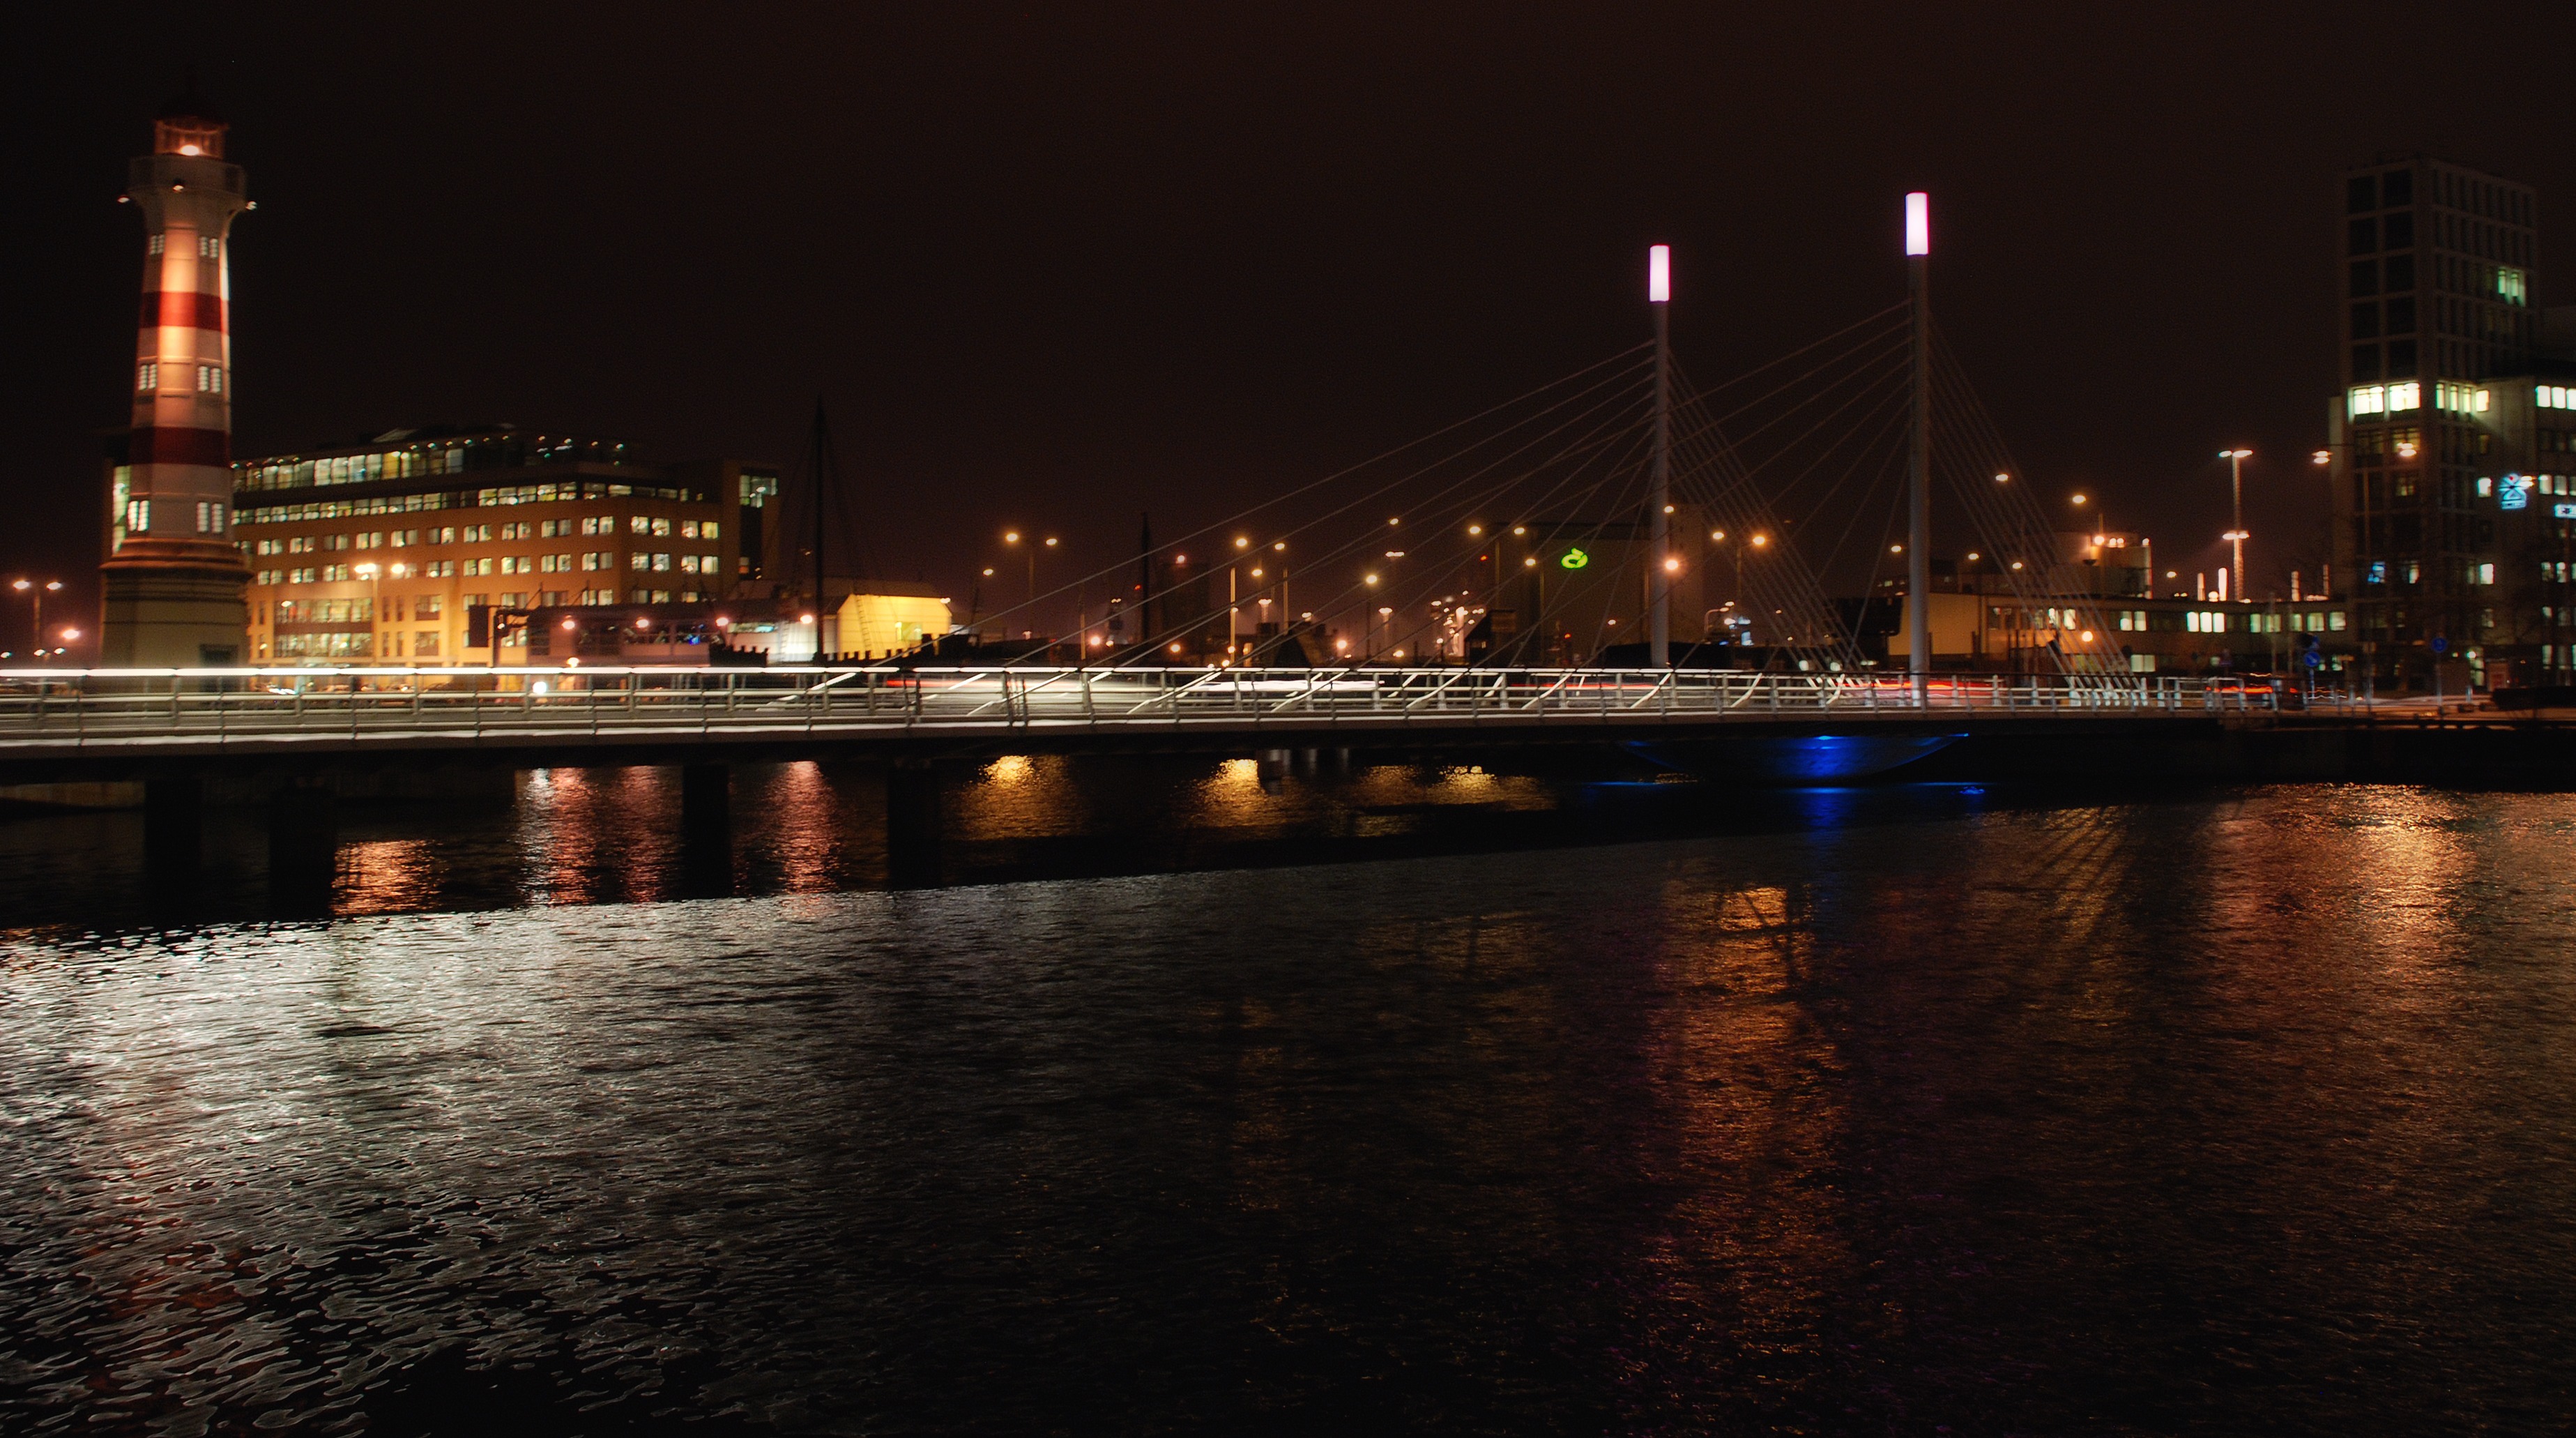
water, light, architecture, bridge, skyline, night, city, skyscraper, urban, river, cityscape, downtown, dusk, evening, reflection, landmark, darkness, lights, buildings, sweden, reflections, metropolis, cities, malmo, urban area, human settlement